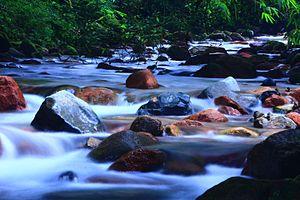
Le rio Piraí est une rivière brésilienne de l'État de Santa Catarina.